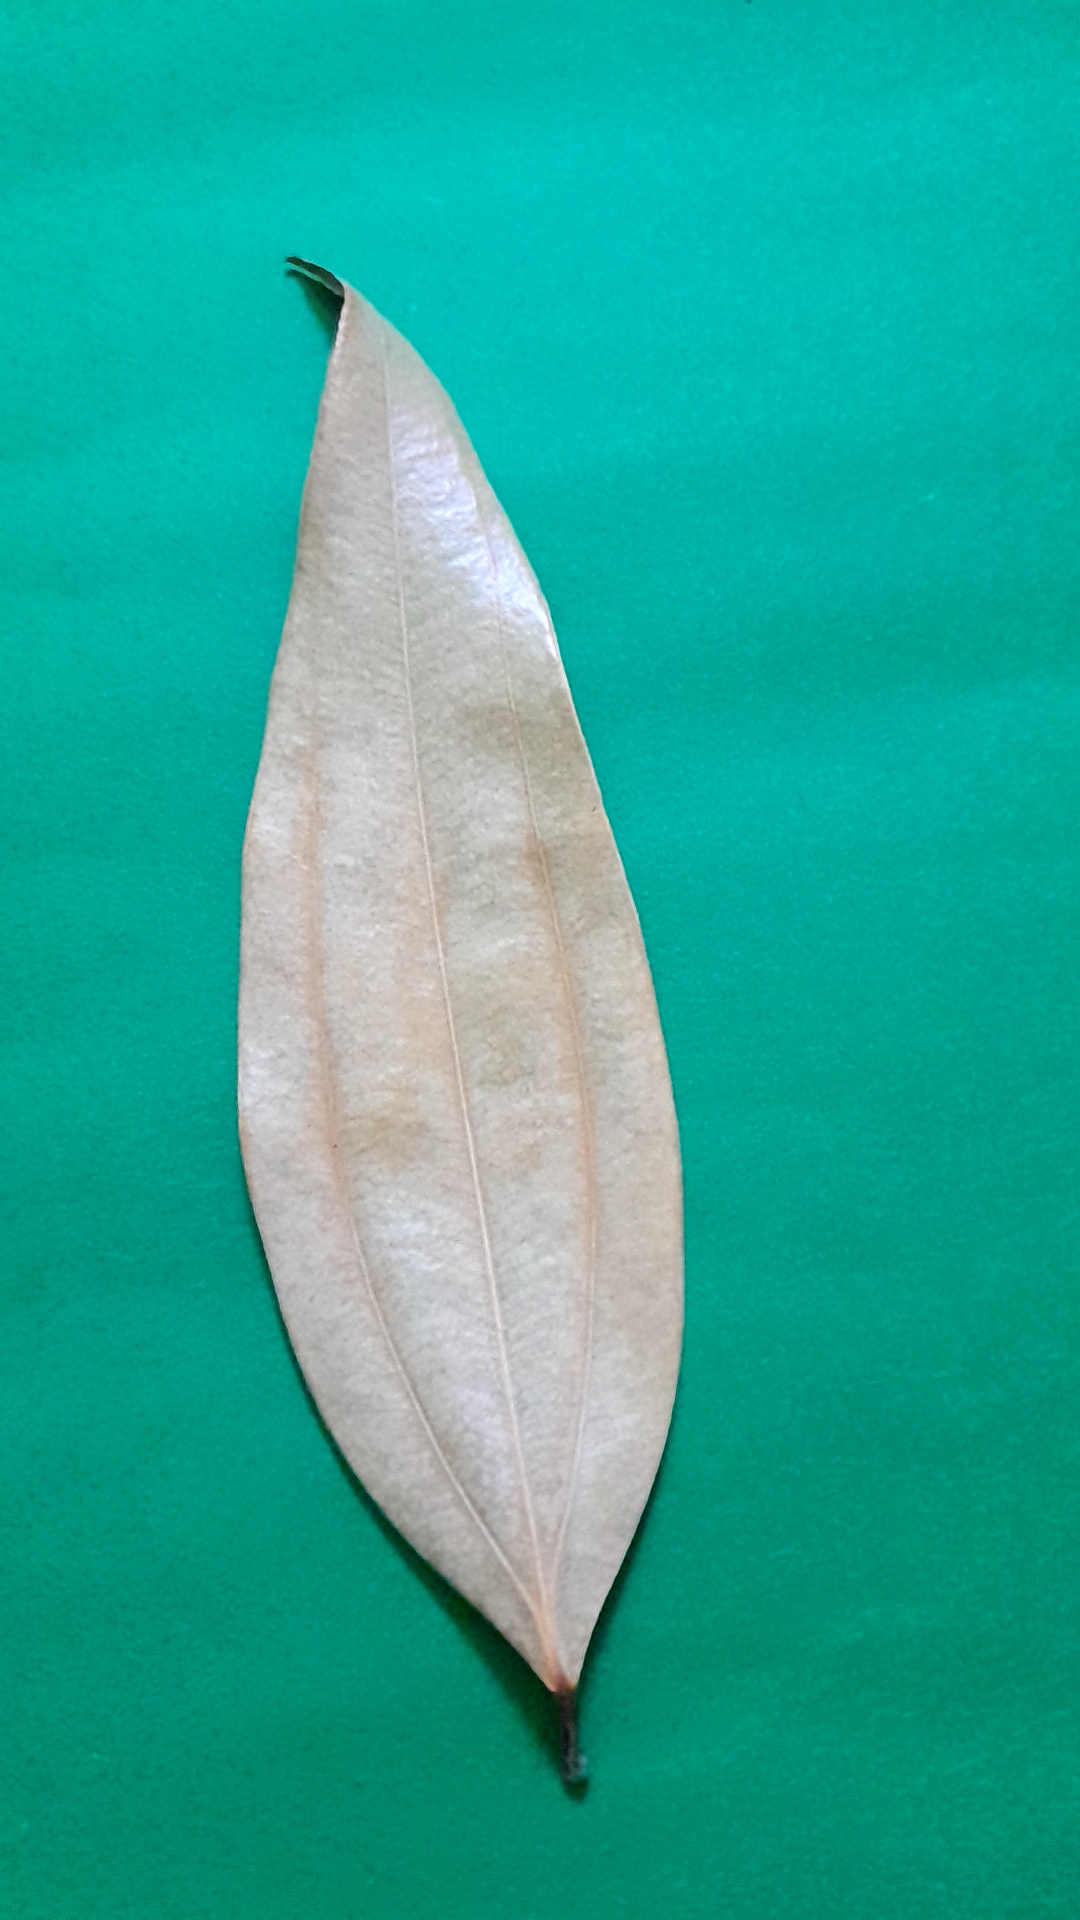
Label: Dry Leaf